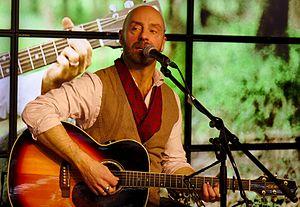
Jon Flemming Olsen est musicien, graphiste, auteur, acteur et animateur de télévision.